Reviving Ophelia

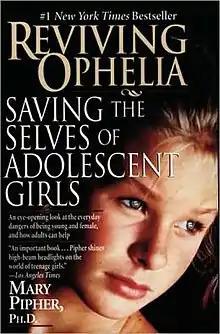

Reviving Ophelia: Saving the Selves of Adolescent Girls is a 1994 book written by Mary Pipher. This book examines the effects of societal pressures on American adolescent girls, and utilizes many case studies from the author's experience as a therapist. The book has been described as a "call to arms" and highlights the increased levels of sexism and violence that affect young females. Pipher asserts that whilst the feminist movement has aided adult women to become empowered, teenagers have been neglected and require intensive support due to their undeveloped maturity.